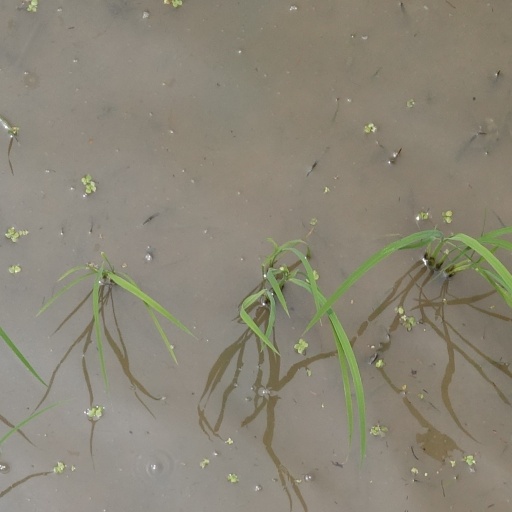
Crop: rice